Simon McTavish (fur trader)

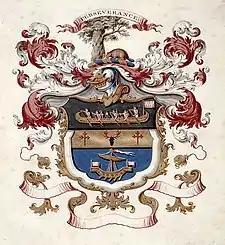
North West Company - Coat of Arms

In the meantime, the Americans had withdrawn from Quebec, and McTavish transferred his operations to Montreal. He continued to trade on his own through the Revolutionary War, supplying goods both at Grand Portage and Detroit, and speculating in rum for the British soldiers at Detroit and Niagara. By the end of the war, he was able to put together a group of business investors and trapper/explorers to create the North West Company. With the Frobisher brothers he owned 37.5% of the company's shares and upon the death of Benjamin Frobisher in 1787 McTavish became the man in charge of the business.